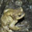
Label: frog